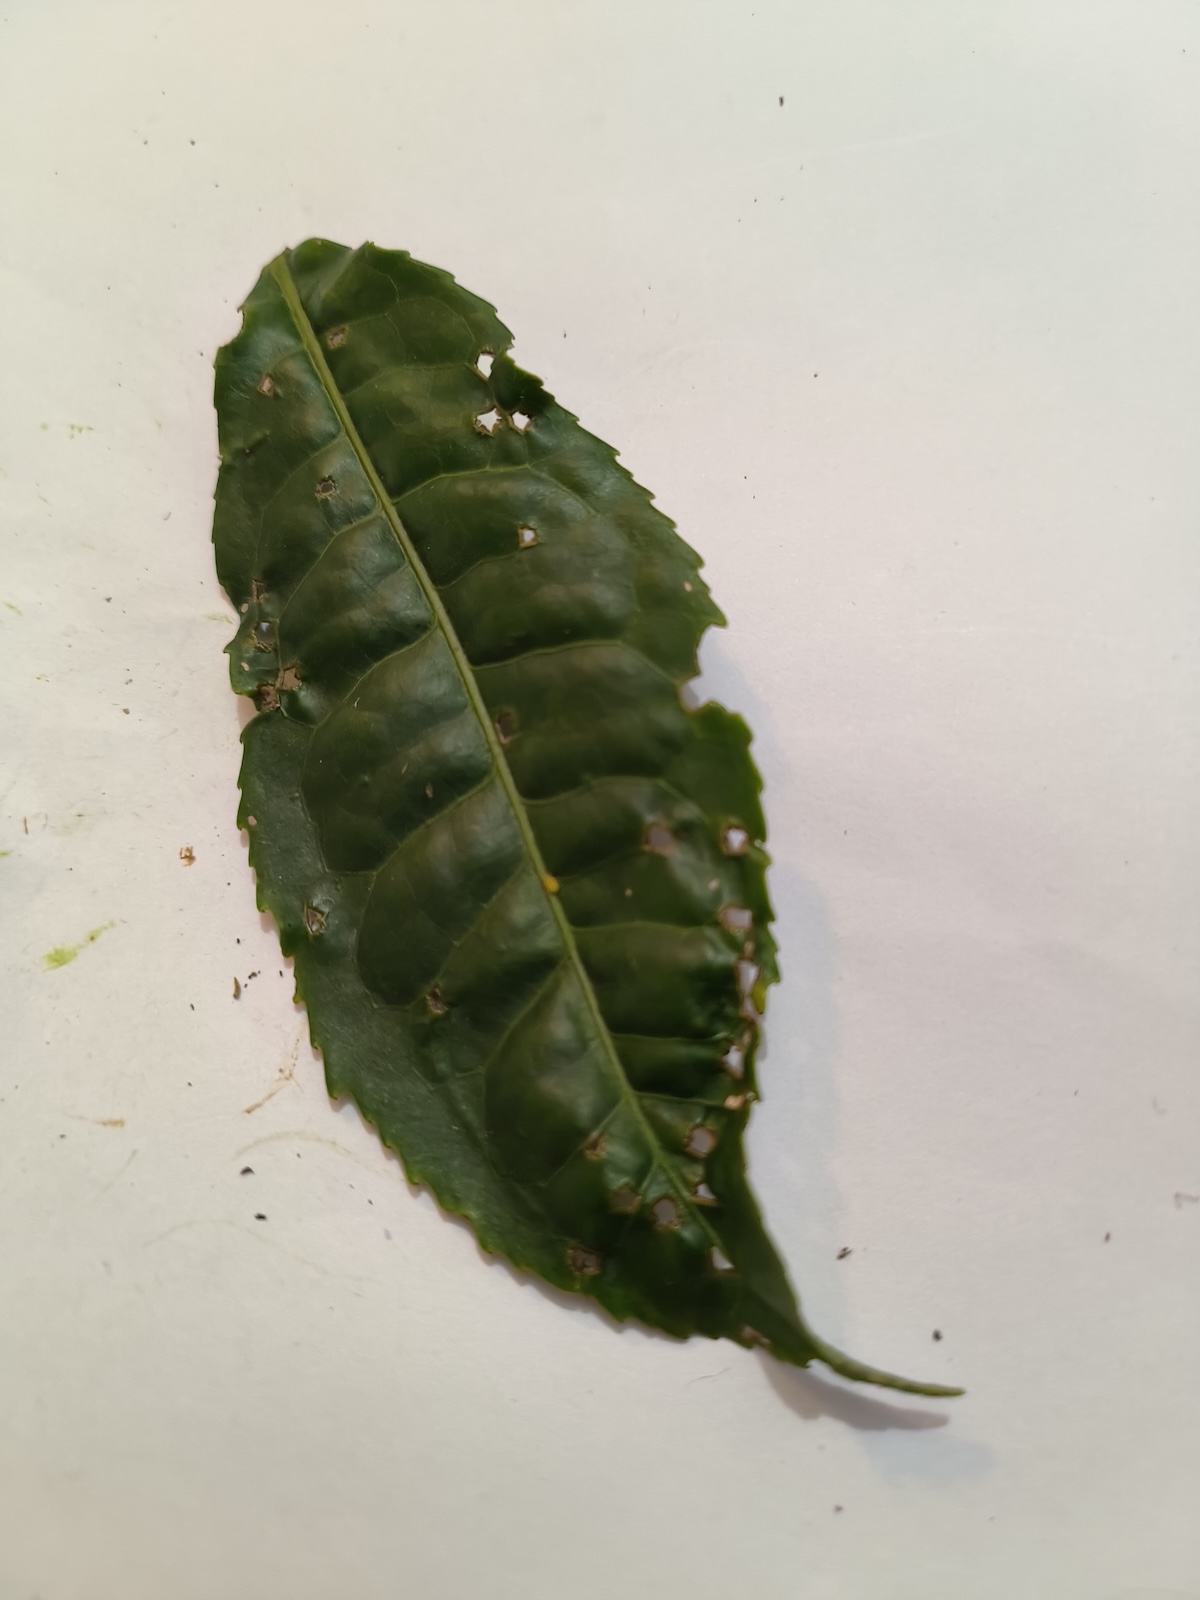
Label: Green mirid bug